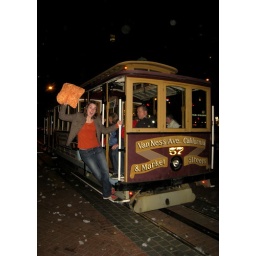
San Francisco cable car on the night of the Valentine's Day pillow fight in SF